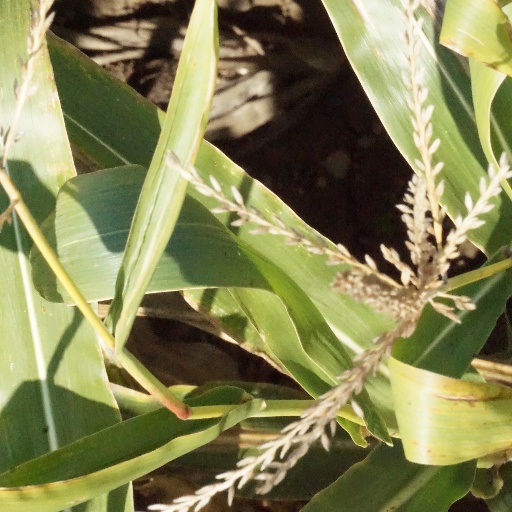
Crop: maize; corn